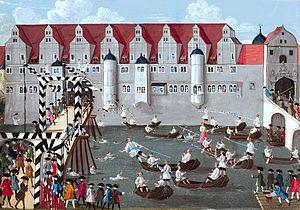
La naumachie désigne dans le monde romain un spectacle représentant une bataille navale, ou le bassin, ou plus largement l'édifice, dans lequel un tel spectacle se tenait. Les moyens considérables à mettre en œuvre pour une naumachie, l'aménagement d'un plan d'eau et de places pour les spectateurs, la mobilisation de flottes, l'engagement de nombreux combattants, en font un spectacle d'exception que seuls les empereurs pouvaient organiser.
Halle-sur-Saale est une ville d'Allemagne, située dans le Land de Saxe-Anhalt sur les bords de la Saale. Elle se trouve dans l'est du pays, entre les contreforts du Harz et la plaine germano-polonaise. Sa population était de 231 874 habitants au 30 juin 2010.